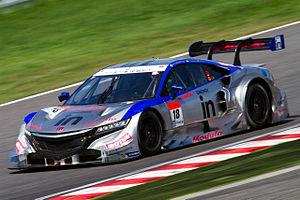
Naoki Yamamoto né le 11 juillet 1988 à Utsunomiya, Tochigi au Japon) est un pilote automobile japonais. Il pilote actuellement en Super GT et en Super Formula. Il a remporté ce championnat en 2013 et en 2018, tandis qu'il a aussi été sacré en Super GT en 2018.